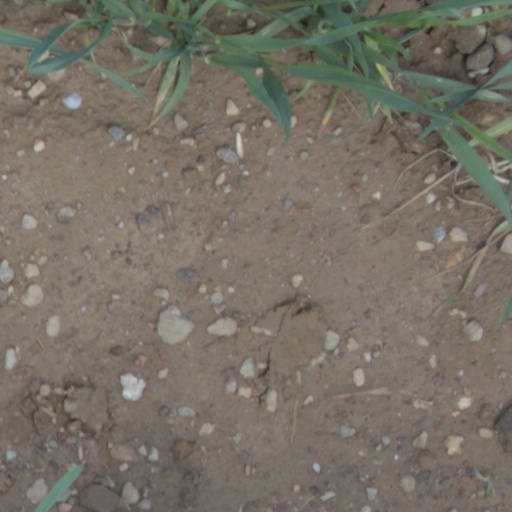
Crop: wheat